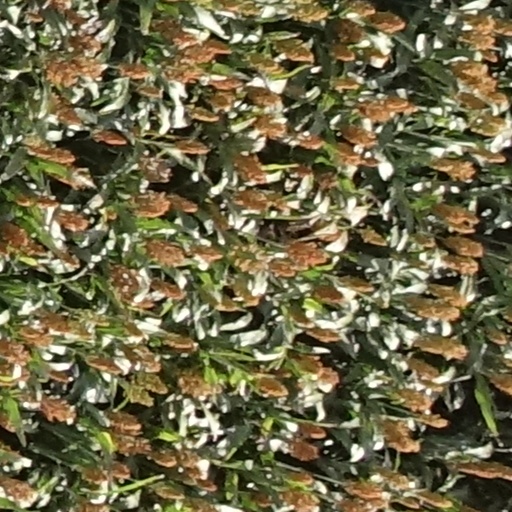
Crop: sorghum